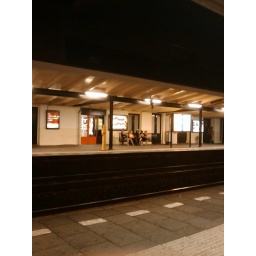
Some girls waiting for the train in Delft.